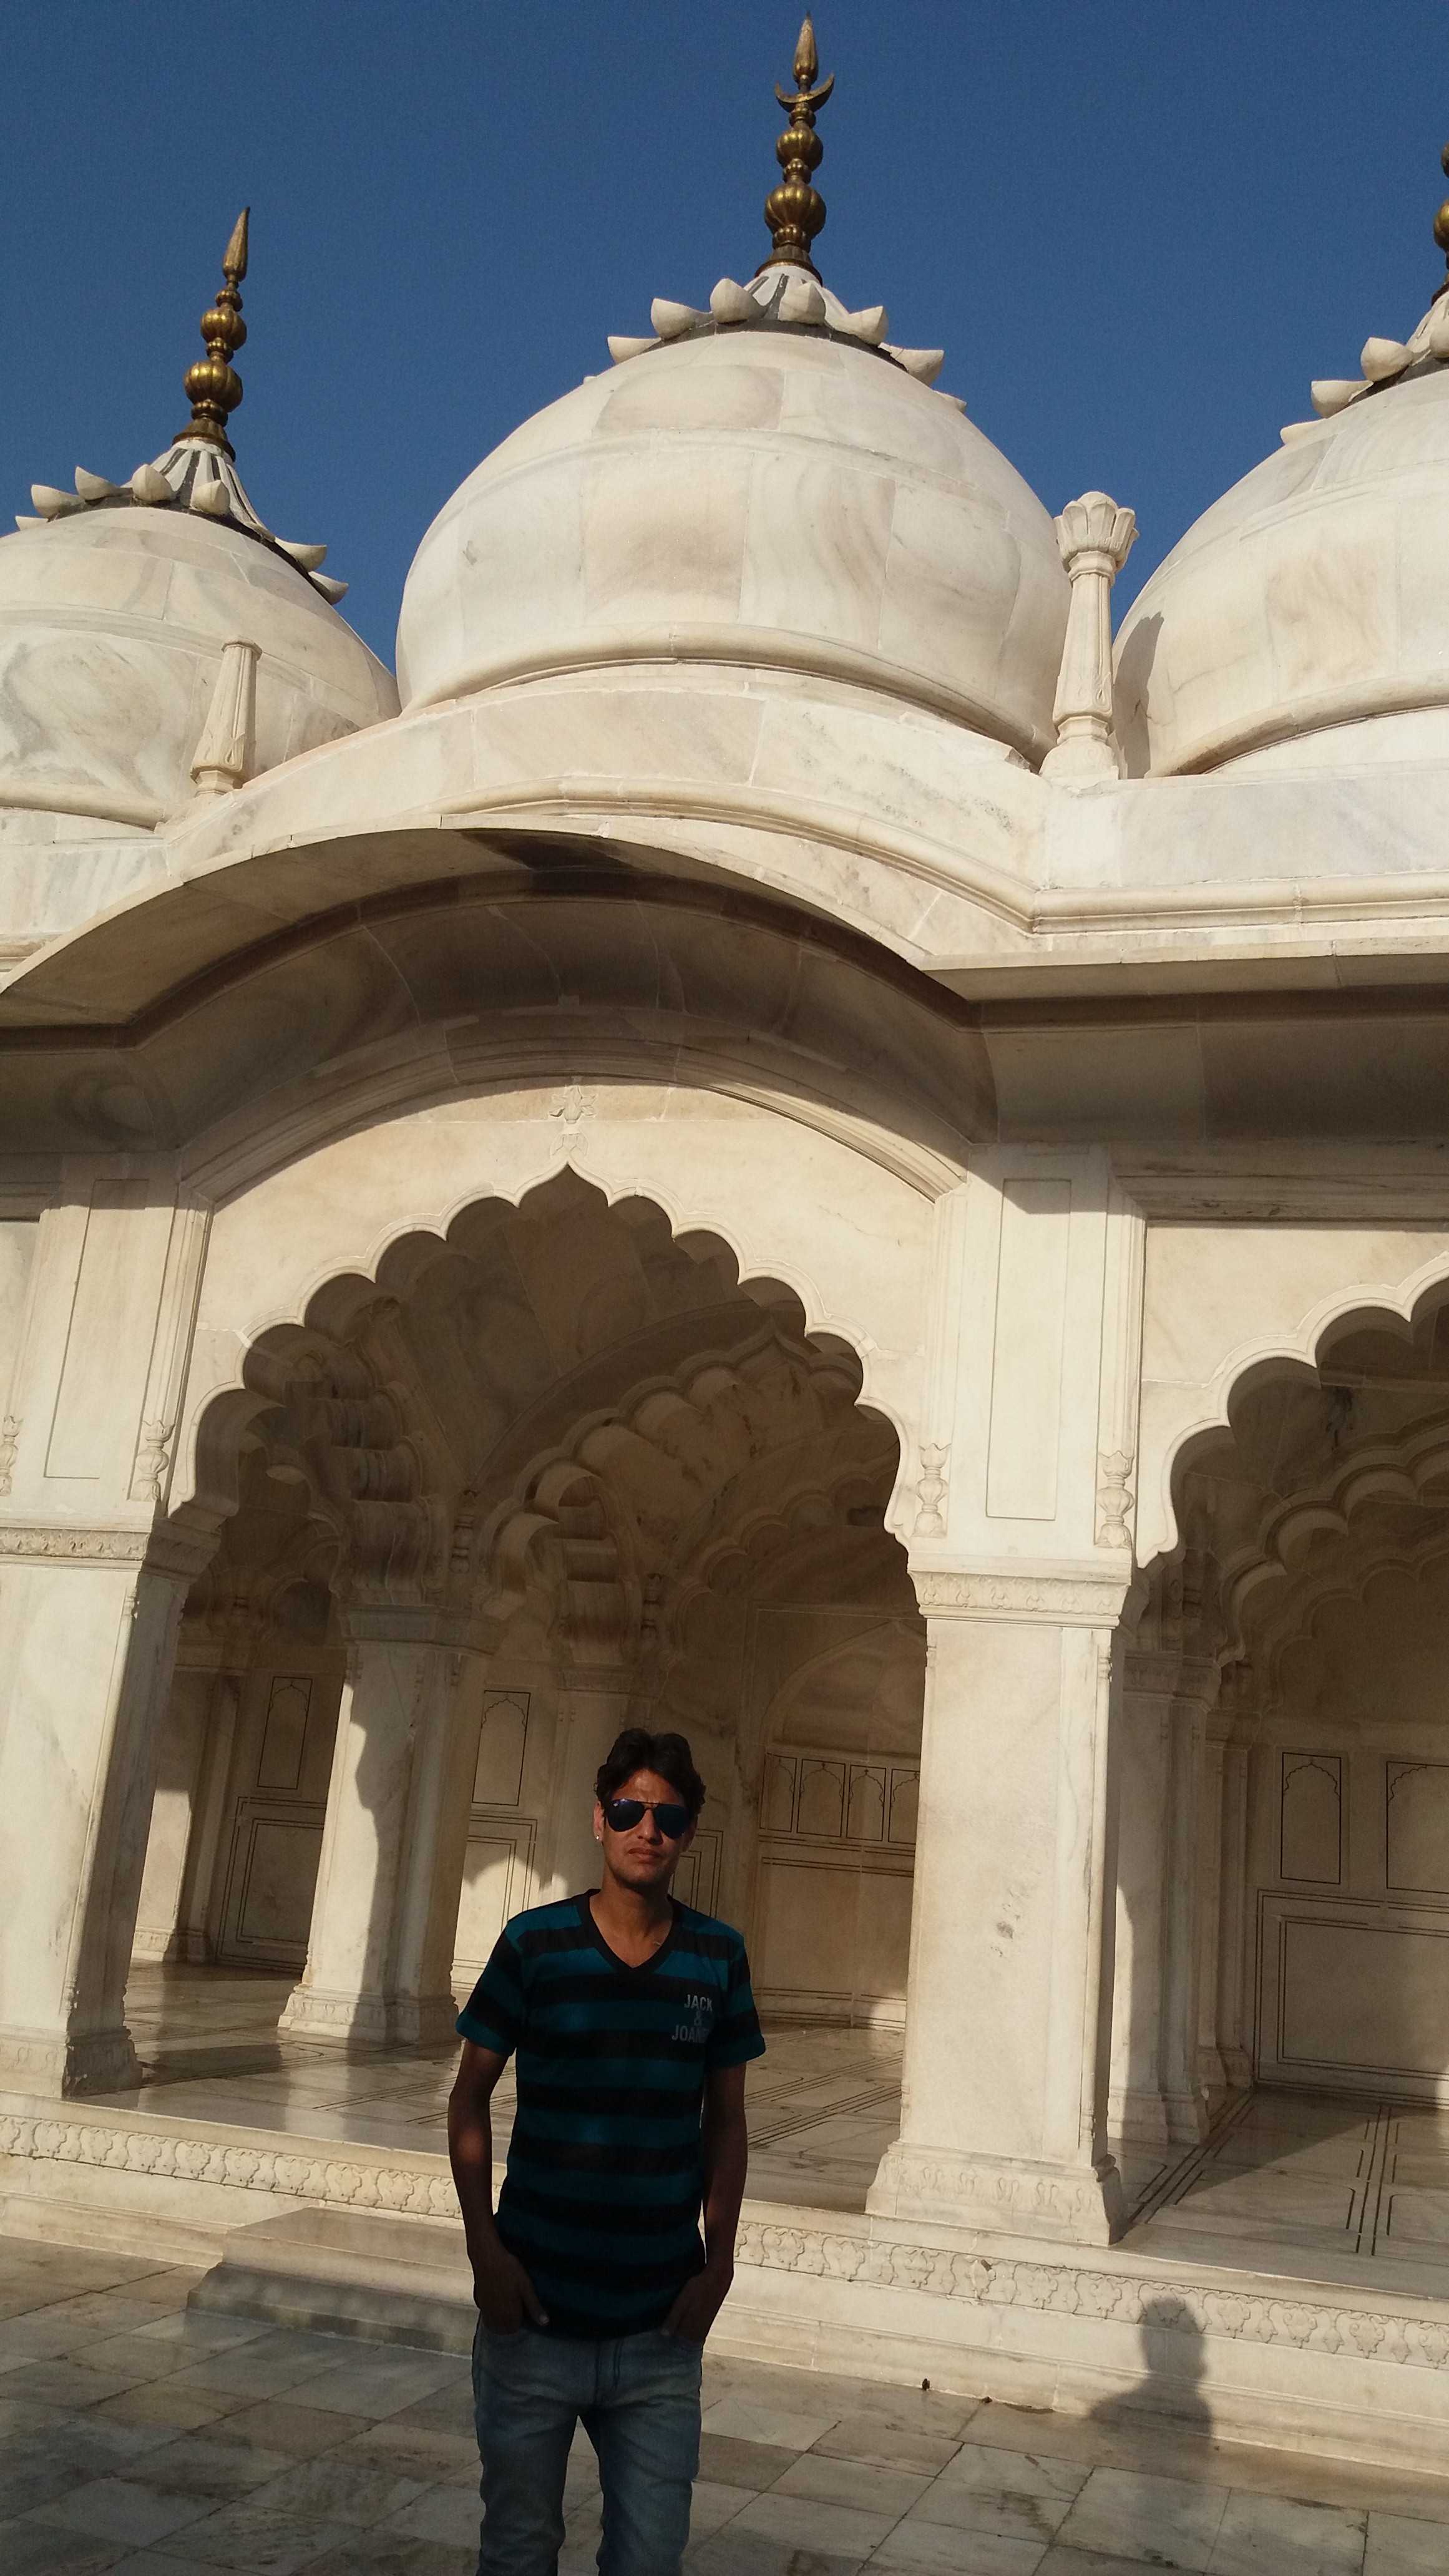
man, historic site, sky, arch, ancient history, dome, tourism, building, temple, place of worship, khanqah, history, religion, tourist attraction, sculpture, hindu temple, mausoleum, monument, facade, monastery, column, vacation, fortification